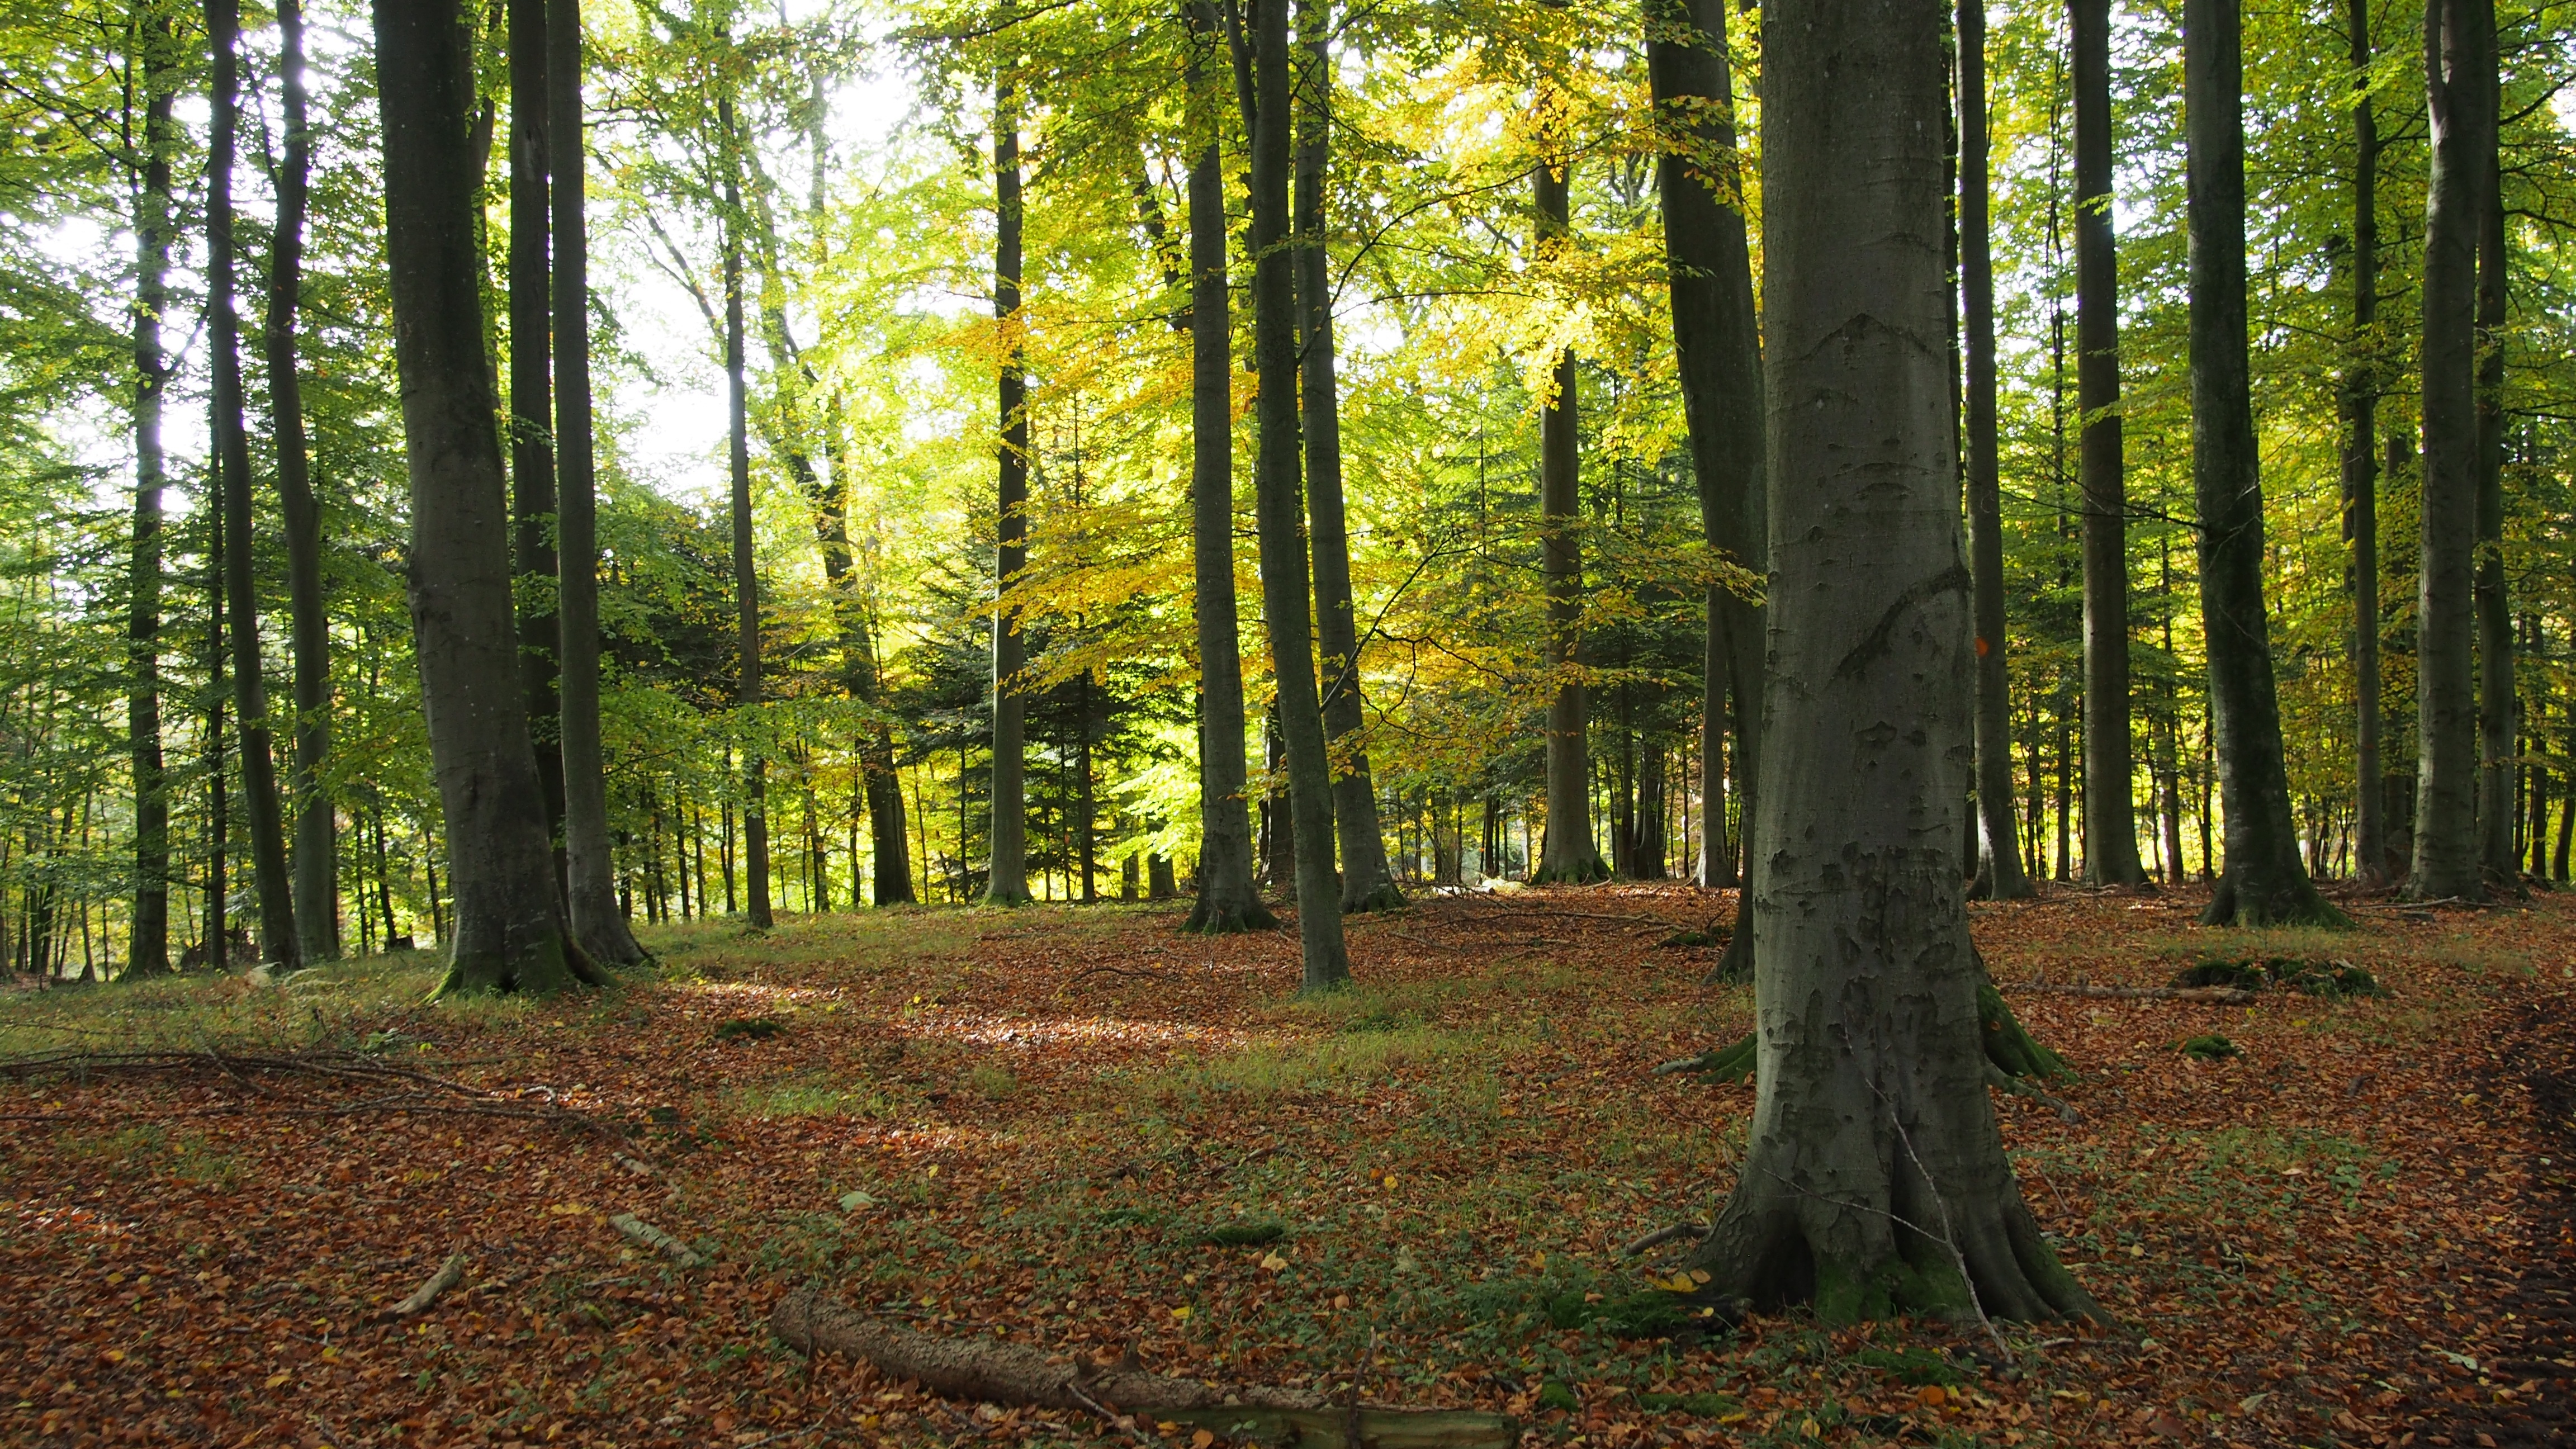
tree, nature, forest, wilderness, plant, trail, meadow, sunlight, leaf, autumn, season, trees, spruce, deciduous, grove, woodland, habitat, leaves in the autumn, ecosystem, autumn colours, biome, old growth forest, natural environment, geographical feature, woody plant, temperate broadleaf and mixed forest, temperate coniferous forest